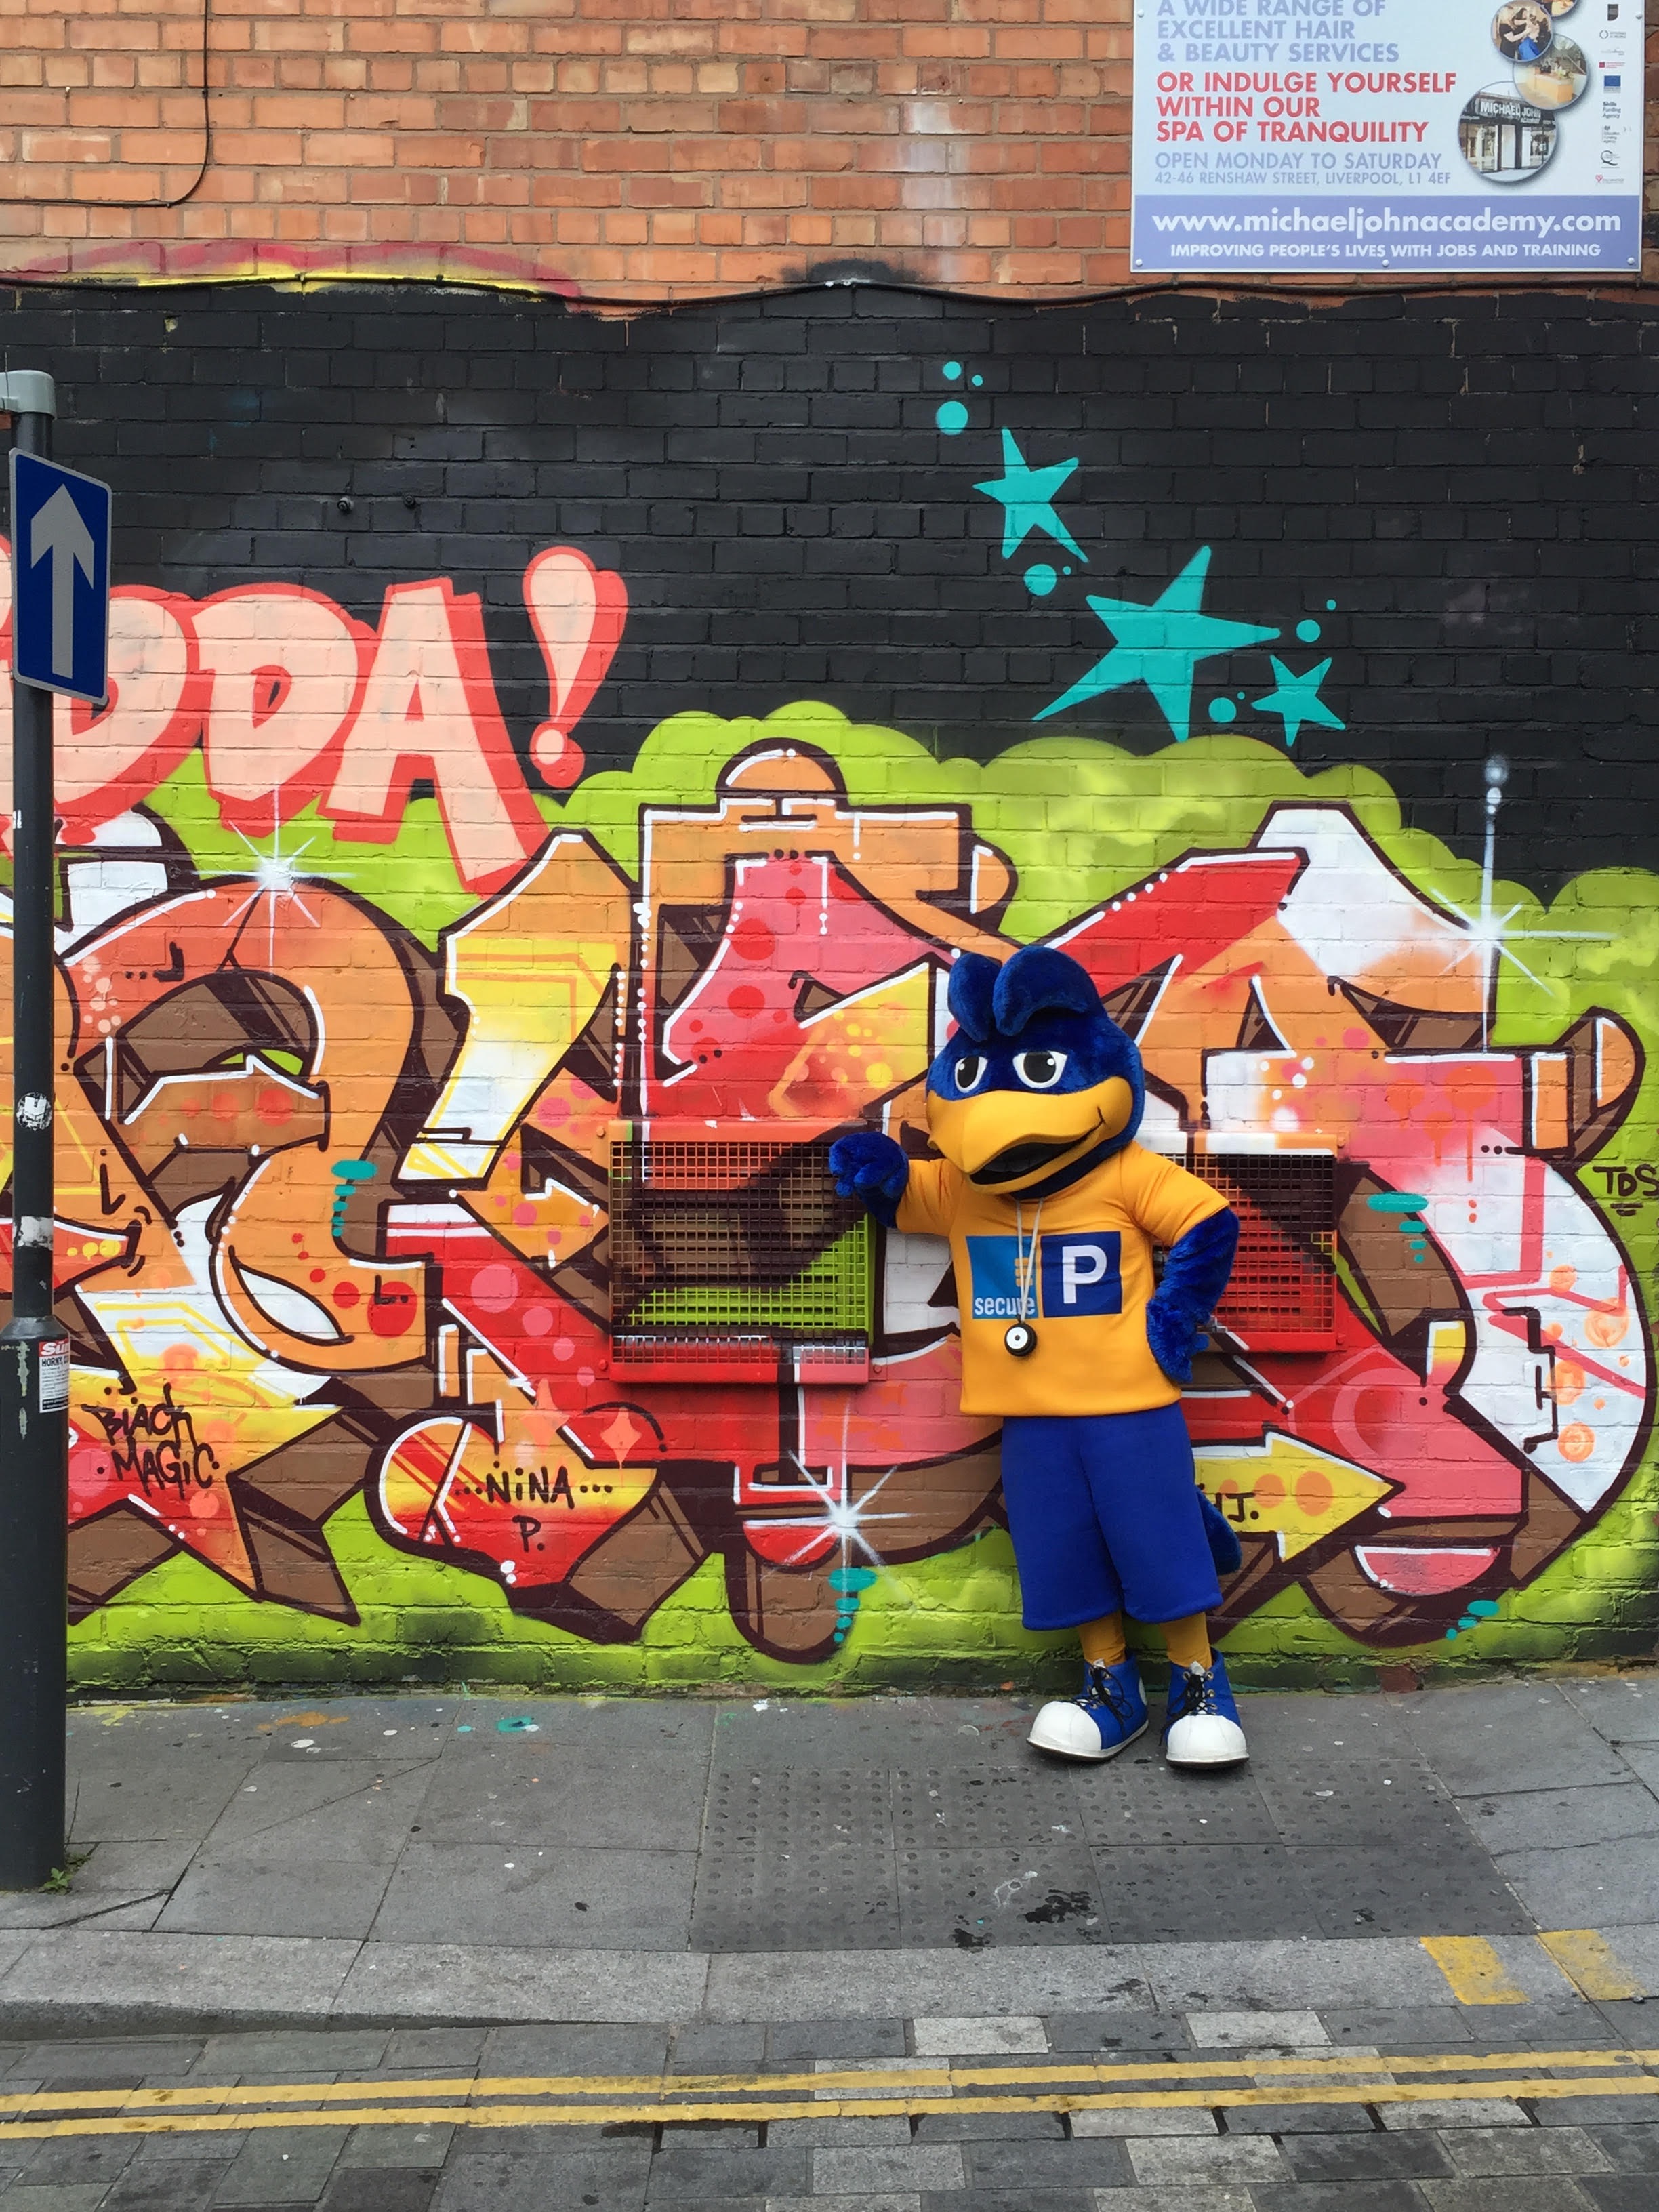
road, street, graffiti, street art, car park, england, liverpool, art, mural, mascot, grafitti, urban area, nosey parker